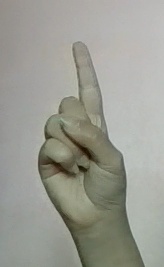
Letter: bb